93rd Fighter-Interceptor Squadron

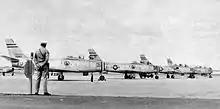
93d Fighter-Interceptor Squadron F-86Fs at Kirtland AFB in 1950

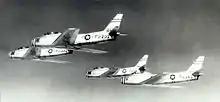
A 93d Fighter-Interceptor Squadron 4 F-86A overflight of Kirtland AFB in 1951

It was re-equipped with F-86Ds in 1953. It began upgrading to the F-86L in 1957, which incorporated the Semi Automatic Ground Environment, or SAGE computer-controlled direction system for intercepts. The duration of the F-86L's service was destined to be quite brief, since by the time the last 'L' was delivered, the type was already being phased out in favor of supersonic interceptors. The squadron was inactivated in 1960 during an ADC reorganization and phase-out of the F-86 from active-duty units.